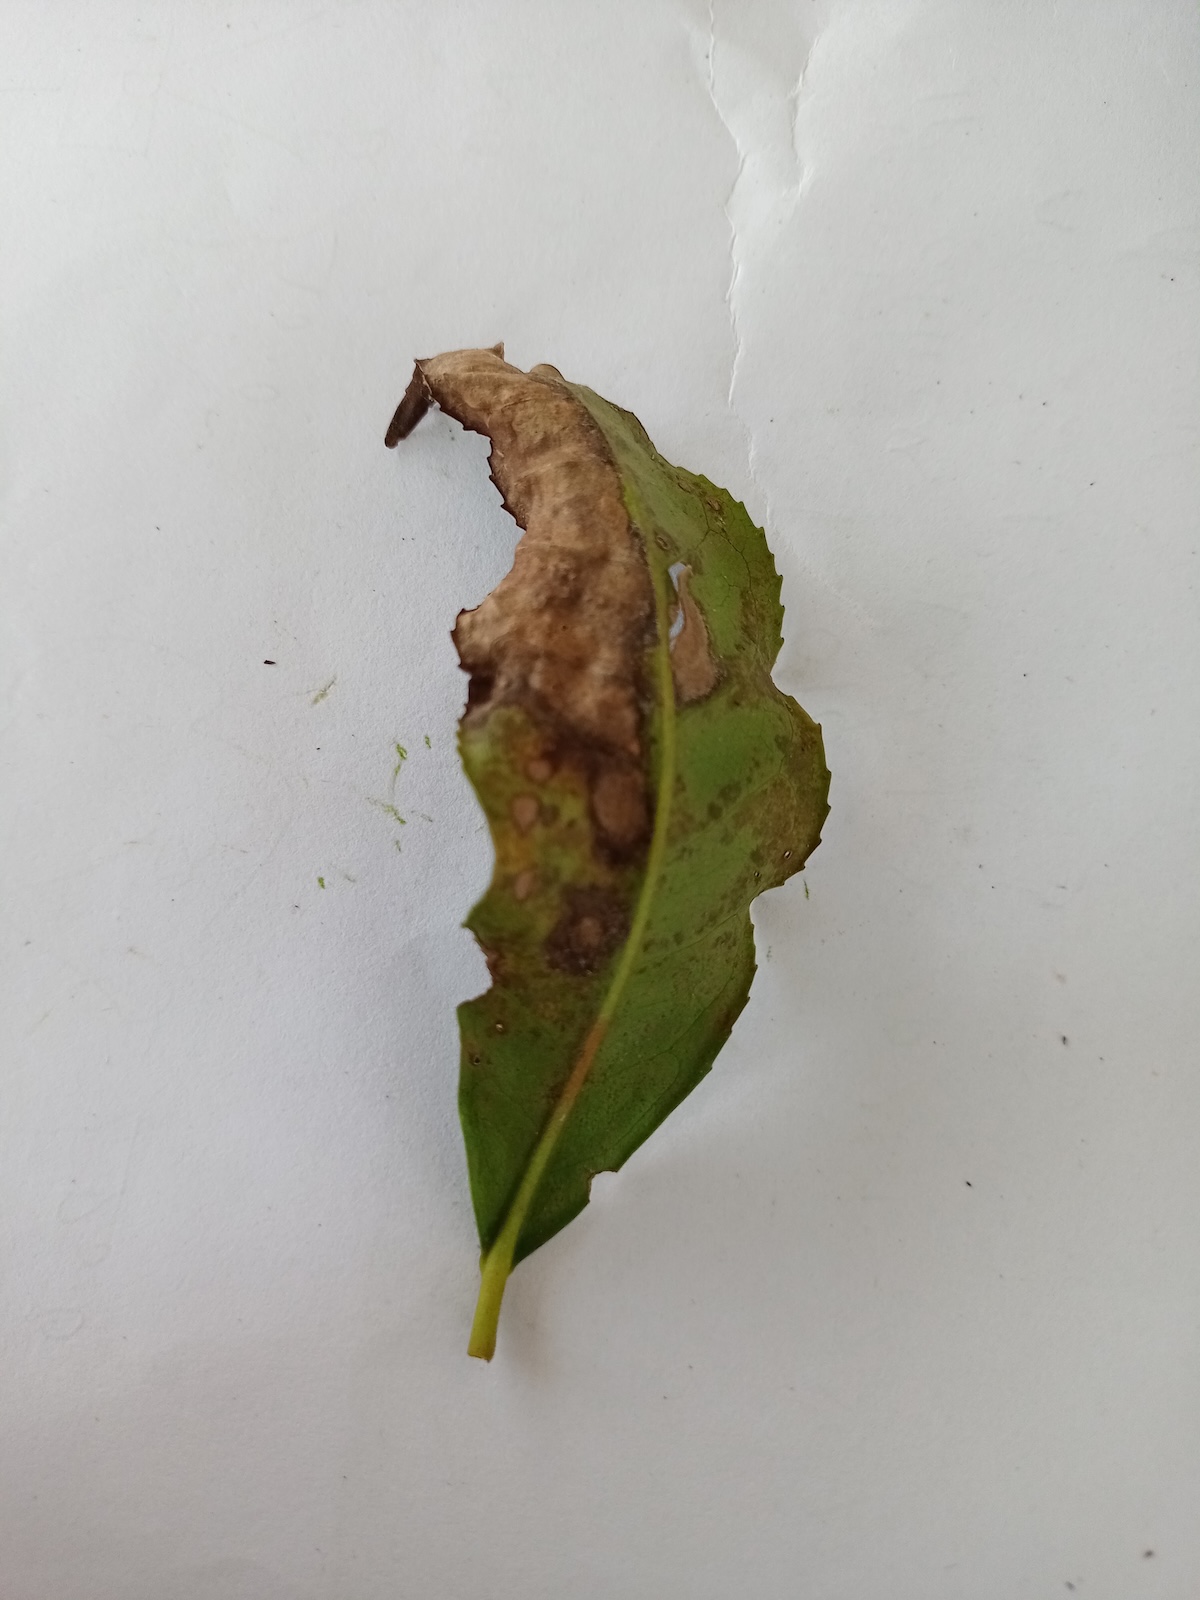
Label: Brown Blight